Princes' Island

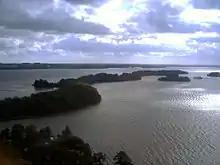
Princes' Island, southwards

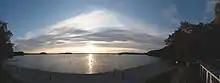
Beach of Princes' Island with view in the direction of Ascheberg

The Princes' Island is a peninsula in the Großer Plöner See southwest of the town of Plön in the north German state of Schleswig-Holstein.